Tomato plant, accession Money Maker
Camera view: horizontal (90 deg, fisheye); turntable rotation: 60 degrees
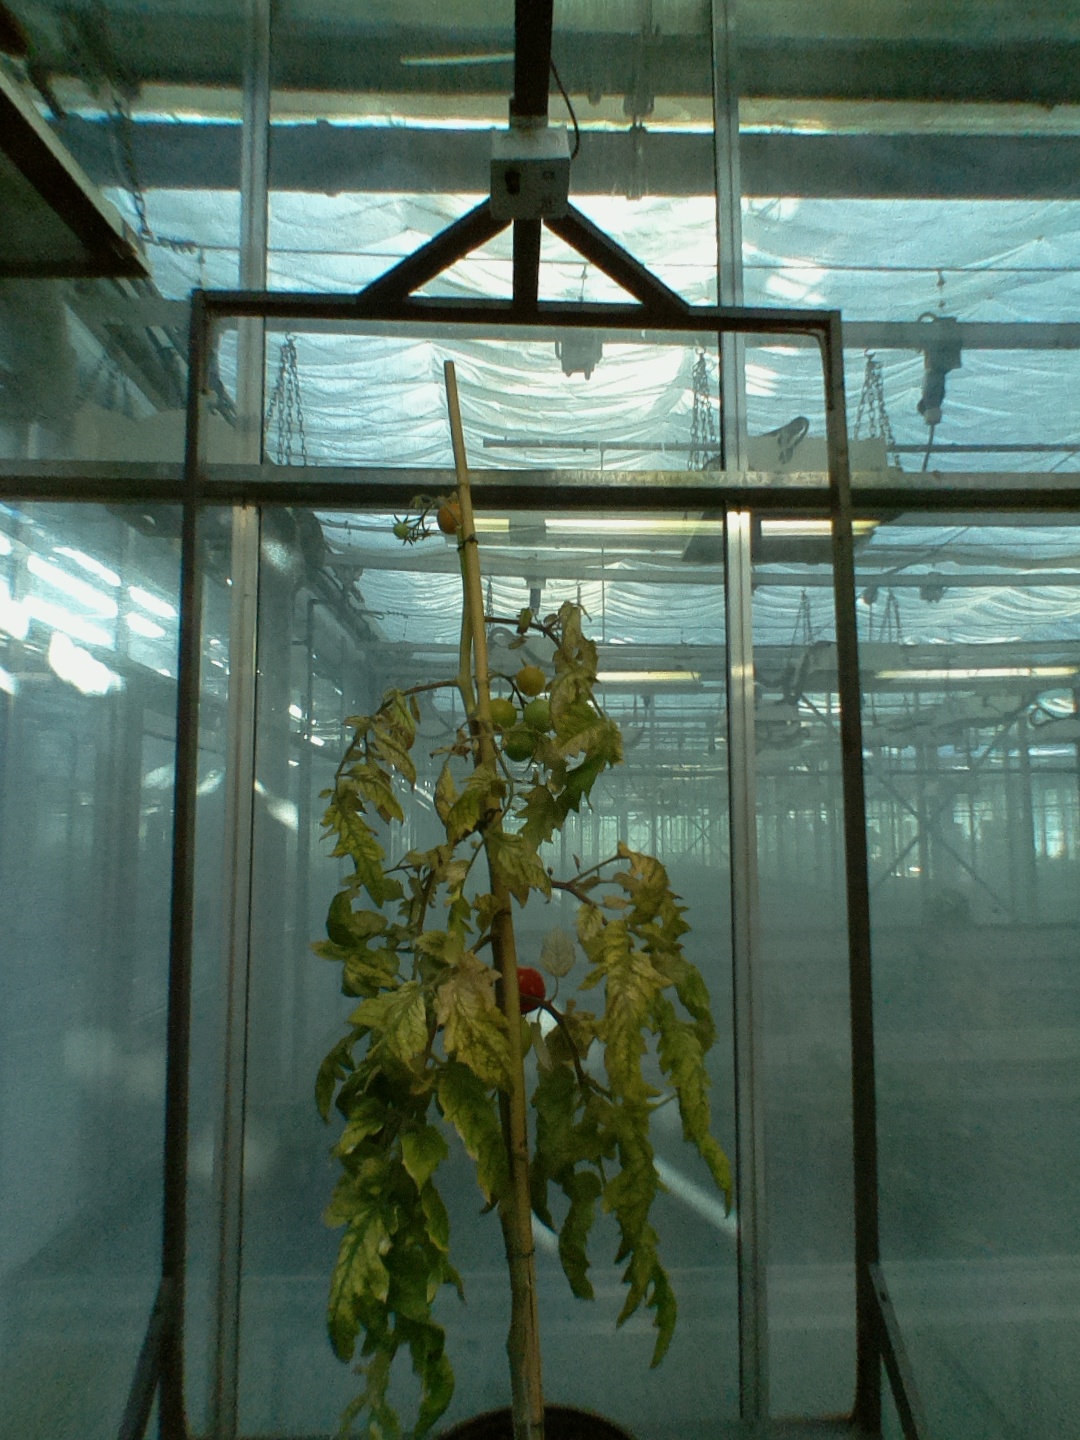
BBCH growth stage 83: 30%-40% of fruits show typical fully ripe color